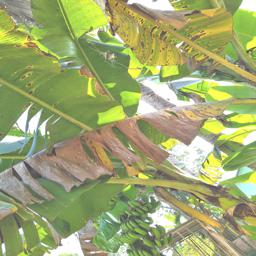
Label: JAHAJI LEAF